Kilmarnock railway station

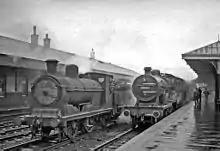

The first station in Kilmarnock was opened by the Kilmarnock and Troon Railway on 6 July 1812, one of the earliest stations in Scotland. It was replaced by the Glasgow, Paisley, Kilmarnock and Ayr Railway on 4 April 1843. with the opening of their main line from .